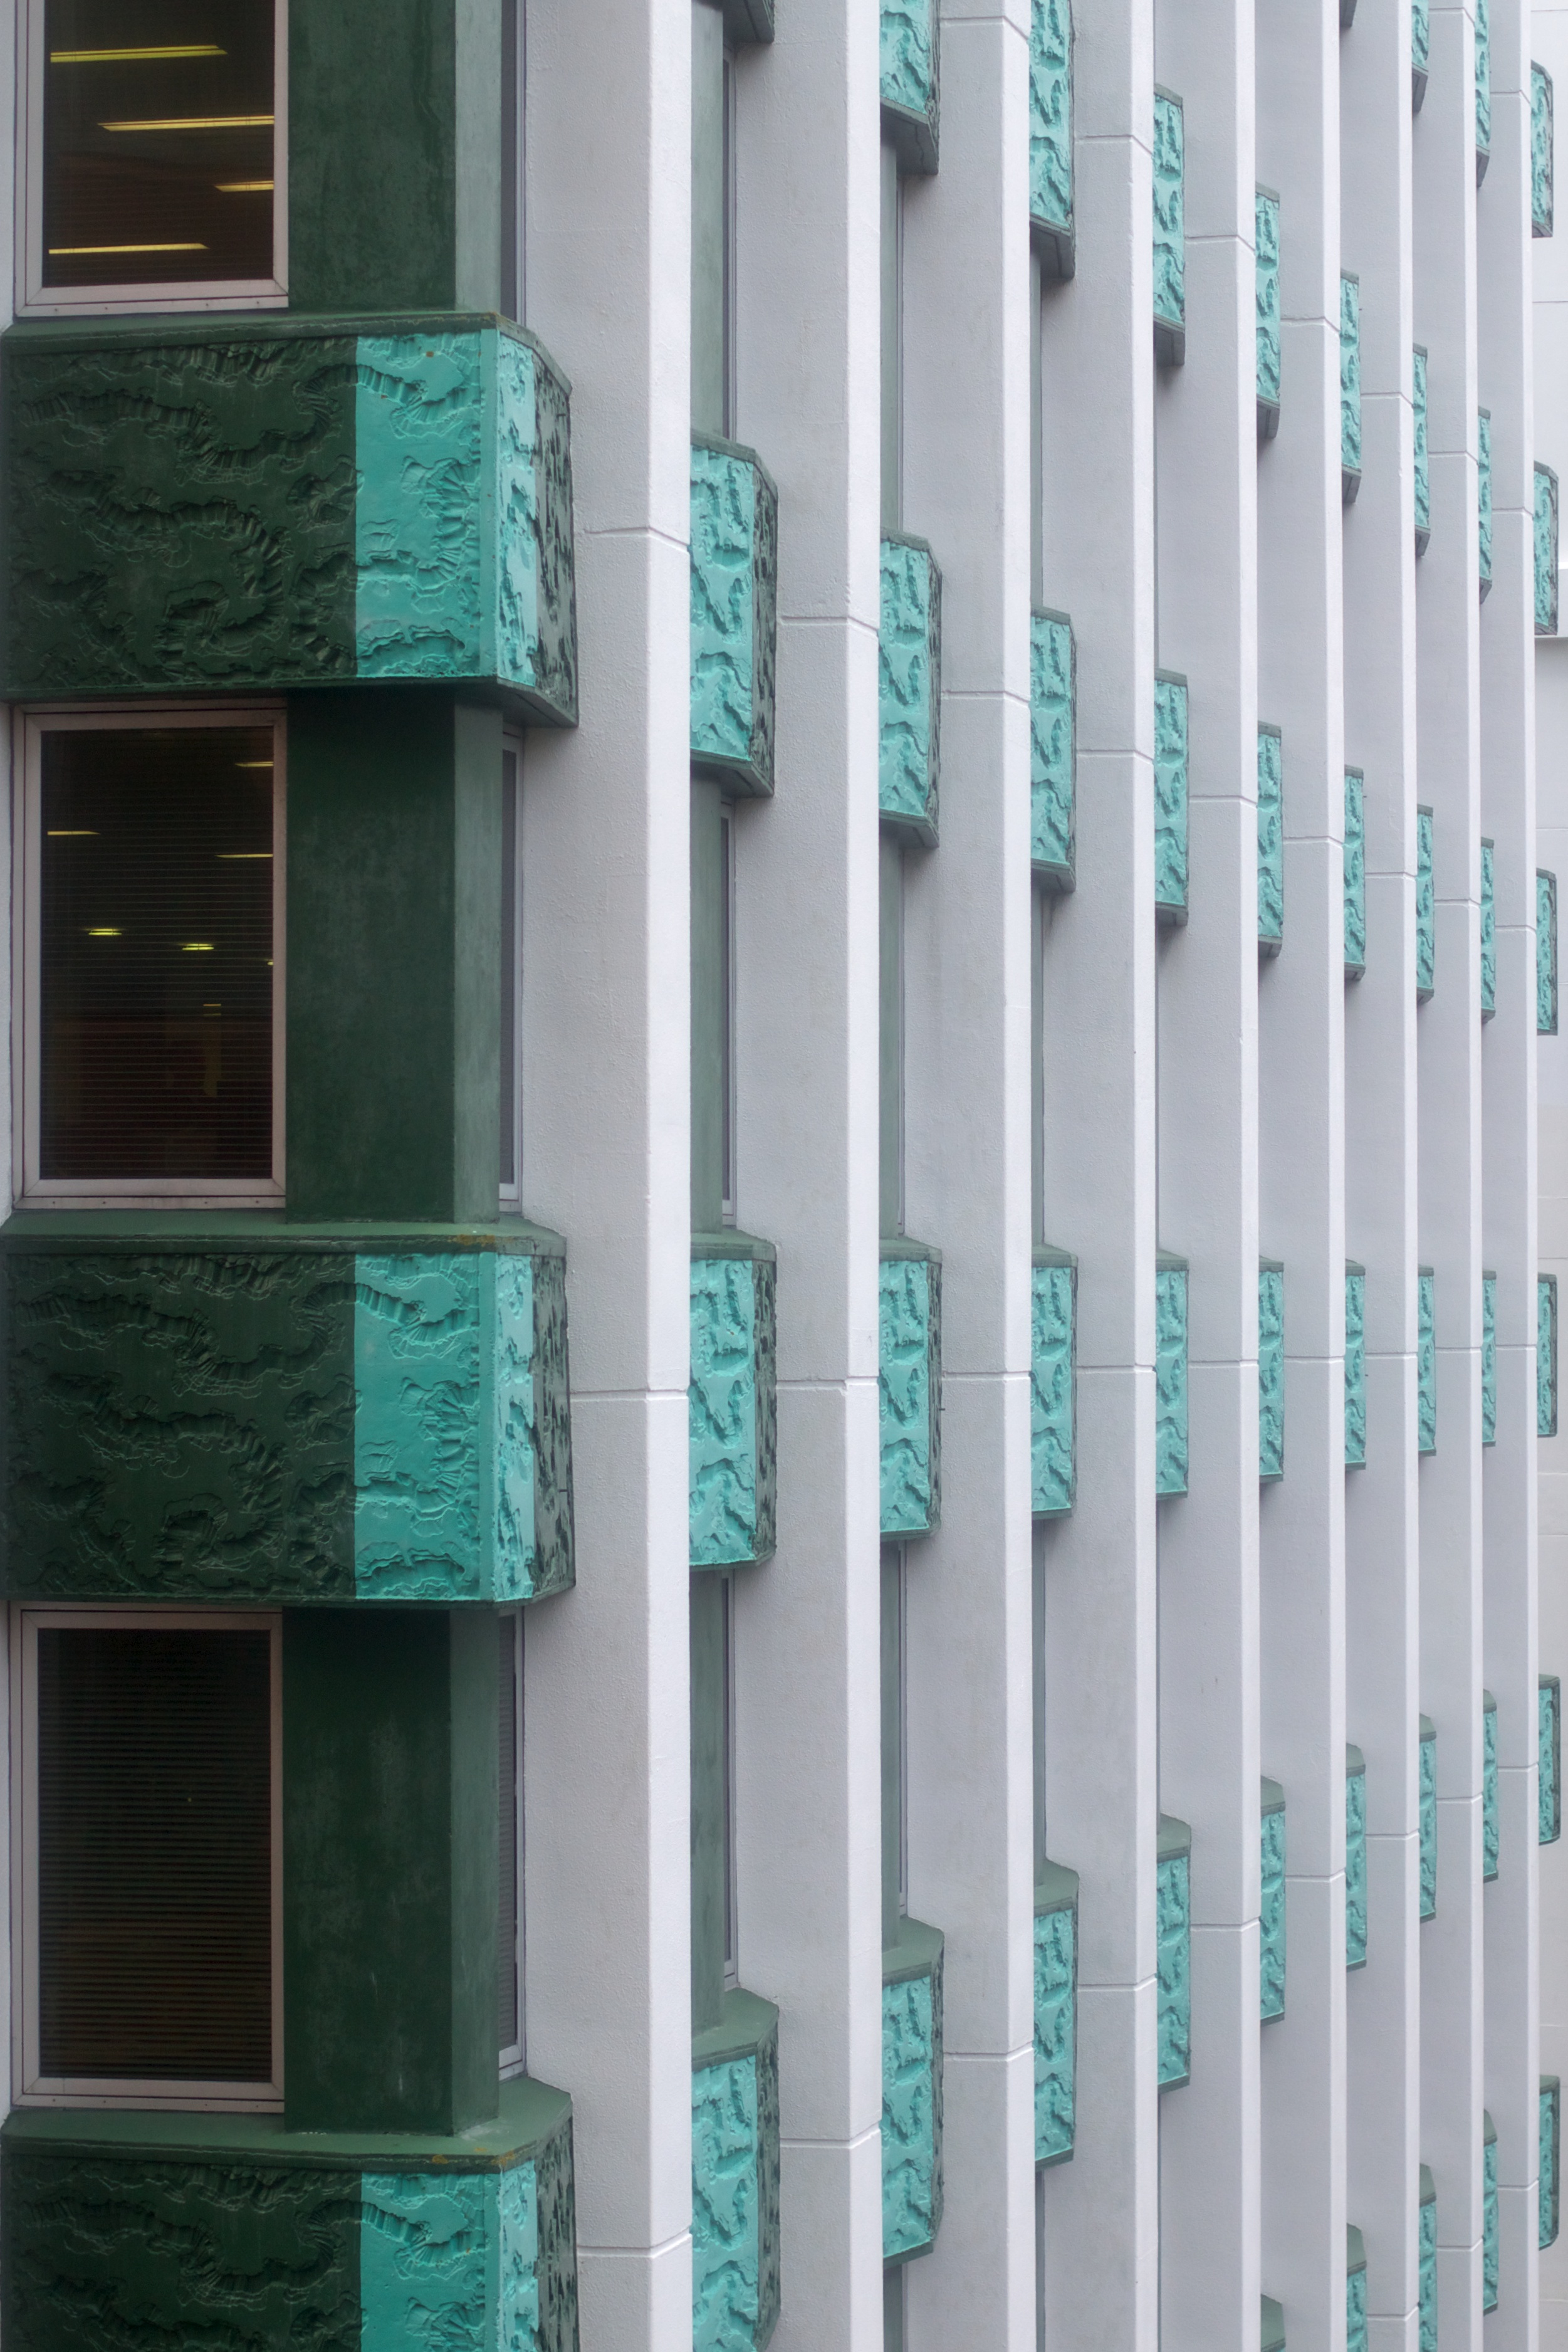
window, glass, wall, line, green, color, shelf, blue, furniture, material, interior design, design, 2010365, window covering, window treatment